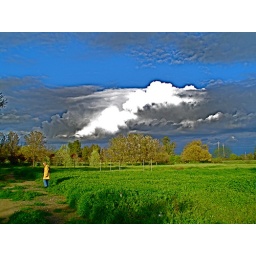
green field with Jane in yellow jacket